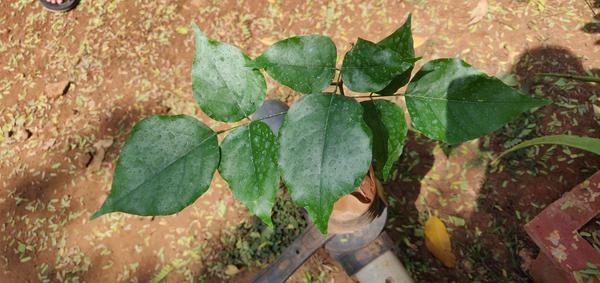
Plant: Honge